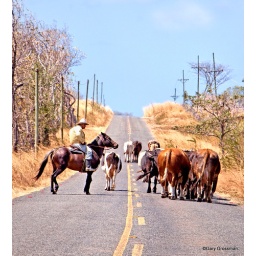
A vaquero herds his cows along a lonely stretch of highway pasture in northwest Costa Rica.